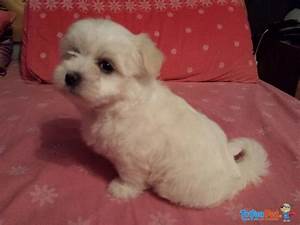
Label: dog